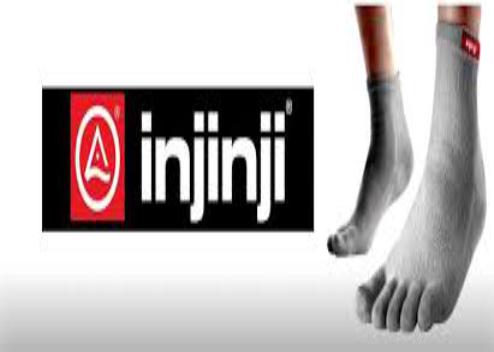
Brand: Injinji
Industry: Clothes